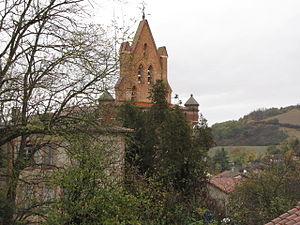
Église de Gaillac-Toulza
Gaillac-Toulza est une commune française située dans le département de la Haute-Garonne, en région Occitanie.
La liste des églises de la Haute-Garonne recense de manière exhaustive les églises situées dans le département français de la Haute-Garonne.